South African Class 10E1, Series 2

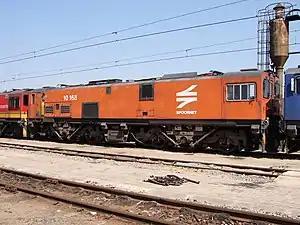
10-168 at Pyramid South, 22 September 2015

Between 1990 and 1992, Spoornet placed fiftyClass 10E1, Series 2 electric locomotives with a Co-Co wheel arrangement in mainline service.